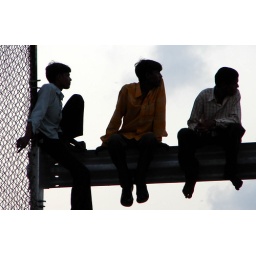
Ths boys whr bussy zooming into the car parked near by.. ;-)